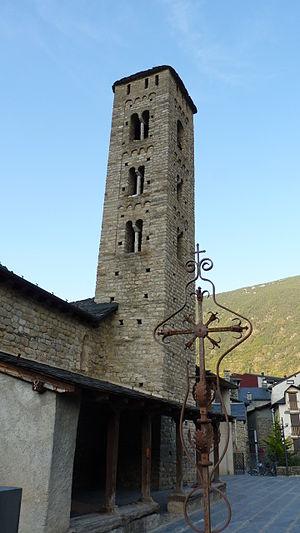
Bages
Cet article recense les édifices protégés d'Andorre.